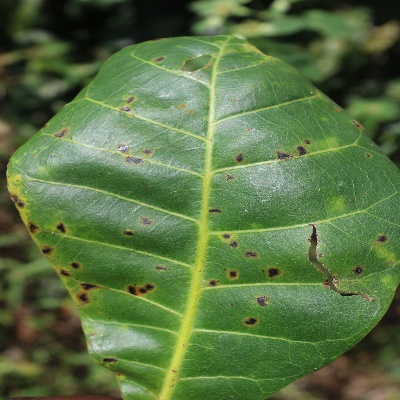
Crop: Cashew
Condition: anthracnose